Archbishopric of Moravia

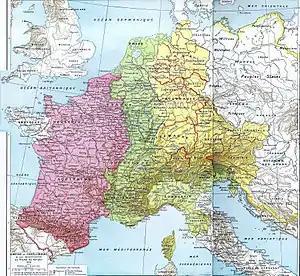
The Carolingian Empire after its partition in accordance with the Treaty of Verdun (843)

Charlemagne divided the newly conquered territory along the river Drava between the Bishopric of Salzburg and the Patriarchate of Aquileia in 796 or 797, with Salzburg receiving the lands to the north of the river. The see of Salzburg became an archbishopric in 798, with five suffragan bishoprics, including the Diocese of Passau. Missionaries from Salzburg were especially active among the Slavs in Carantania; clerics dispatched by the bishops of Passau worked primarily in Moravia.